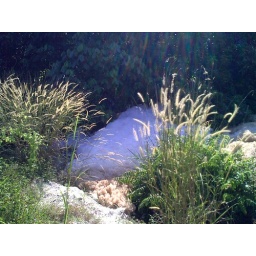
bubbles building up in a stream originates from the nearby forest reserve